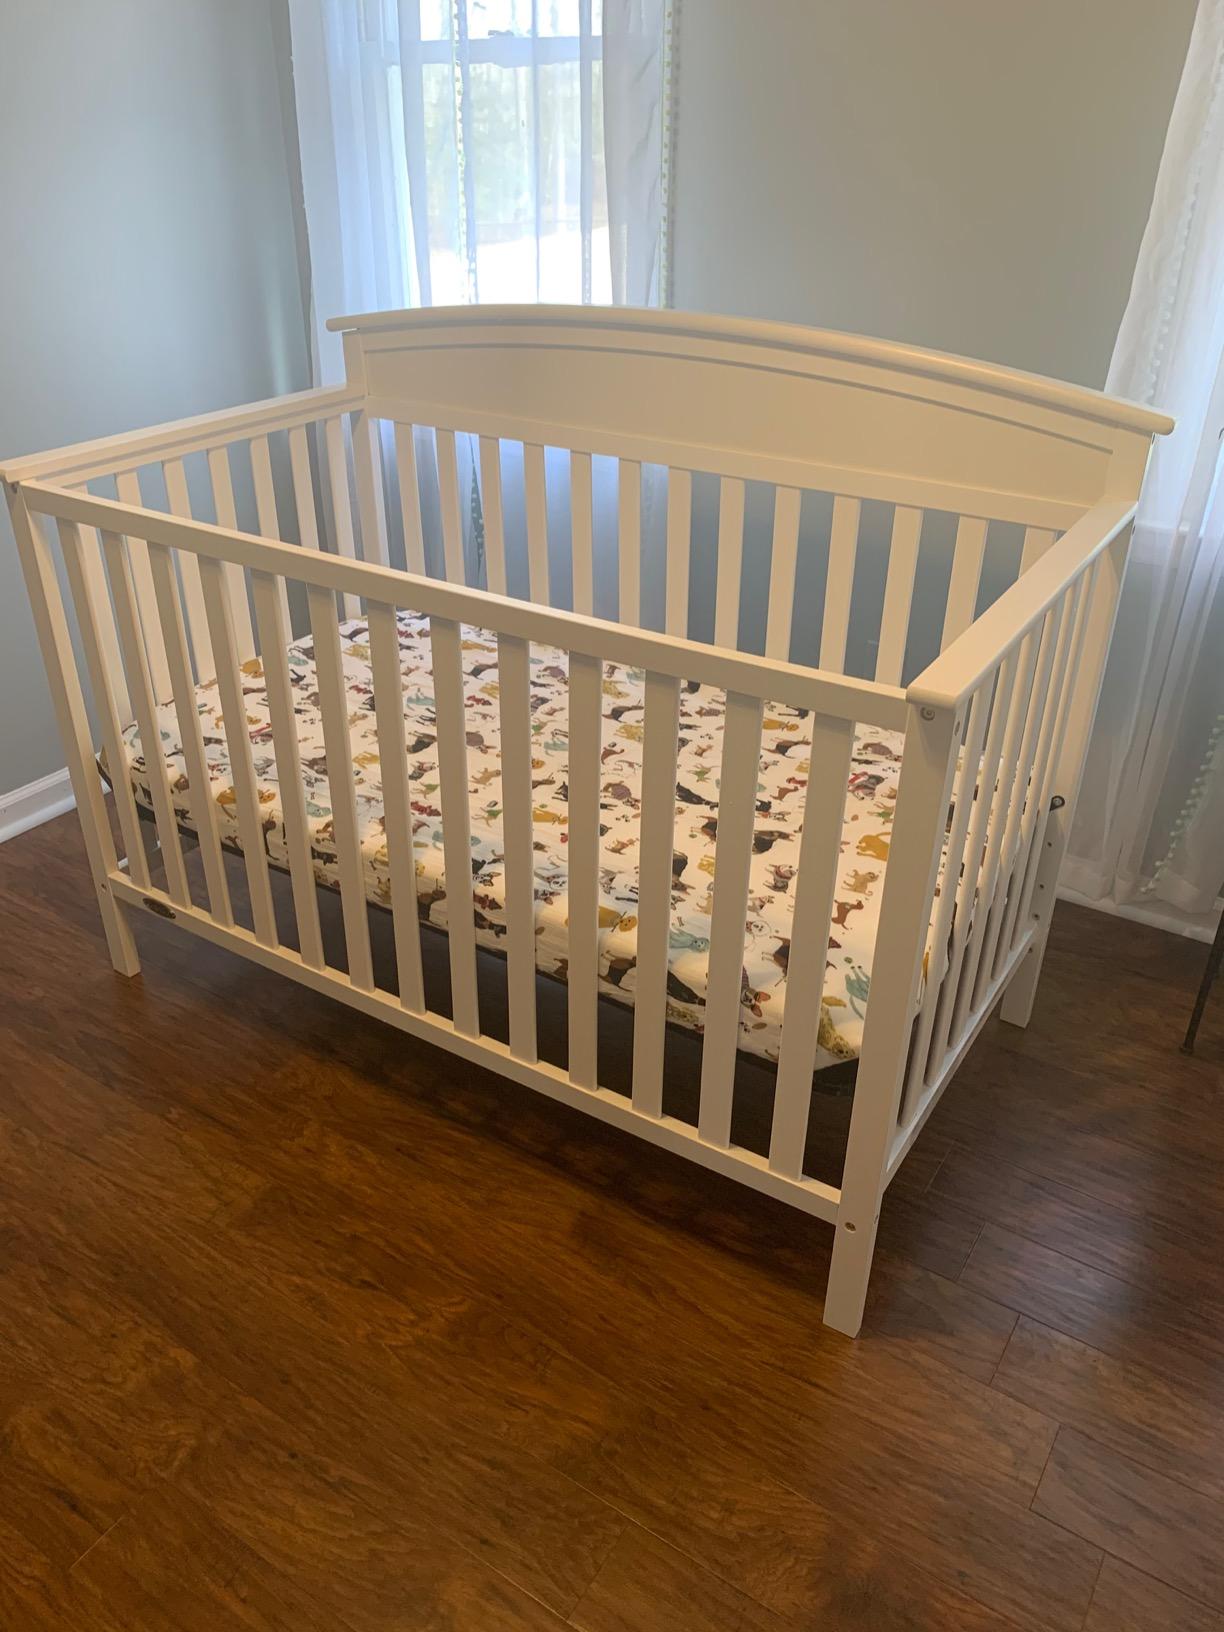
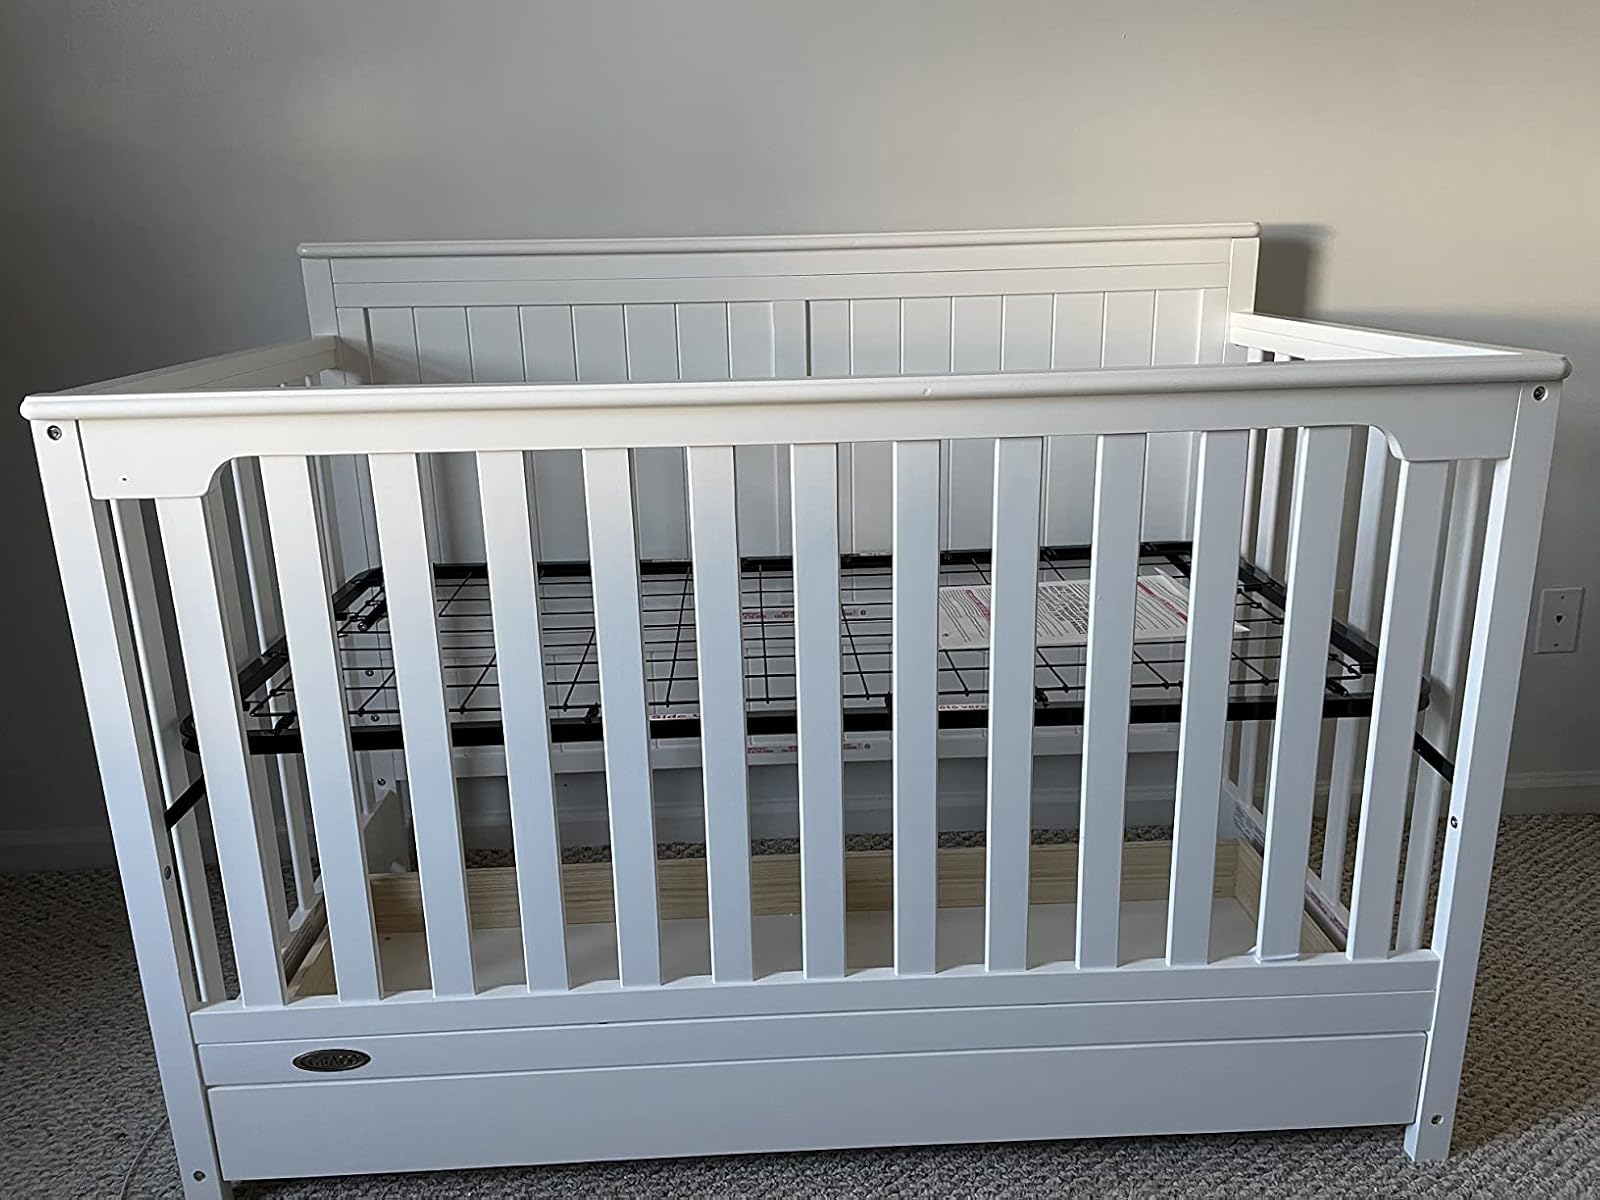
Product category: products_crib
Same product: no